Oakley Hill

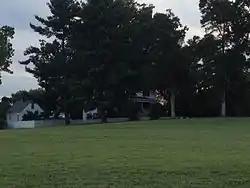

Oakley Hill is a historic plantation house located near Mechanicsville, Hanover County, Virginia. It was built about 1839 and expanded in the 1850s. It is a two-story, frame I-house dwelling in the Greek Revival style. On the rear of the house is a 1910 one-story ell. The house sits on a brick foundation, has a standing seam metal low gable roof, and interior end chimneys. The front facade features a one-story front porch with four Tuscan order columns and a Tuscan entablature. Also on the property are a contributing smokehouse and servants' house.